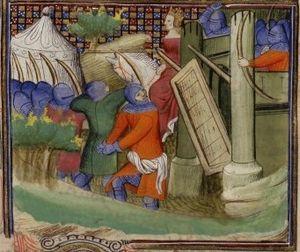
Siège de Hennebont (1342)
Hennebont [ɛnbɔ̃] est une commune française de 15 489 habitants située en région Bretagne dans l'ouest du département du Morbihan, en aval du Blavet, fleuve côtier autour duquel historiquement la ville s'est développée. Ses habitants sont appelés Hennebontais et Hennebontaises. La commune est chef-lieu du canton d'Hennebont et fait partie de l'arrondissement de Lorient, du Pays de Lorient, du syndicat mixte de la Vallée du Blavet et de Lorient Agglomération avec 24 autres communes.
Le siège d'Hennebont de 1342 est un épisode de la Guerre de succession de Bretagne. Les forces de Charles de Blois retiennent Jeanne de Flandre dans la cité, alors que celle-ci attend des renforts anglais. L'arrivée de ces derniers en juin 1342 provoque la levée du siège.
Cette enceinte urbaine est un ensemble d'éléments de fortifications construit autour de la Ville-Close d'Hennebont dans le Morbihan en France. Elle est élevée à partir du dernier tiers du XIIIᵉ siècle. Elle connaît plusieurs modifications au cours des siècles : modernisations aux XIVᵉ siècle, XVIᵉ siècle et au XXᵉ siècle. Conservée sur près de 900 mètres, elle est la seconde en importance dans le département du Morbihan.